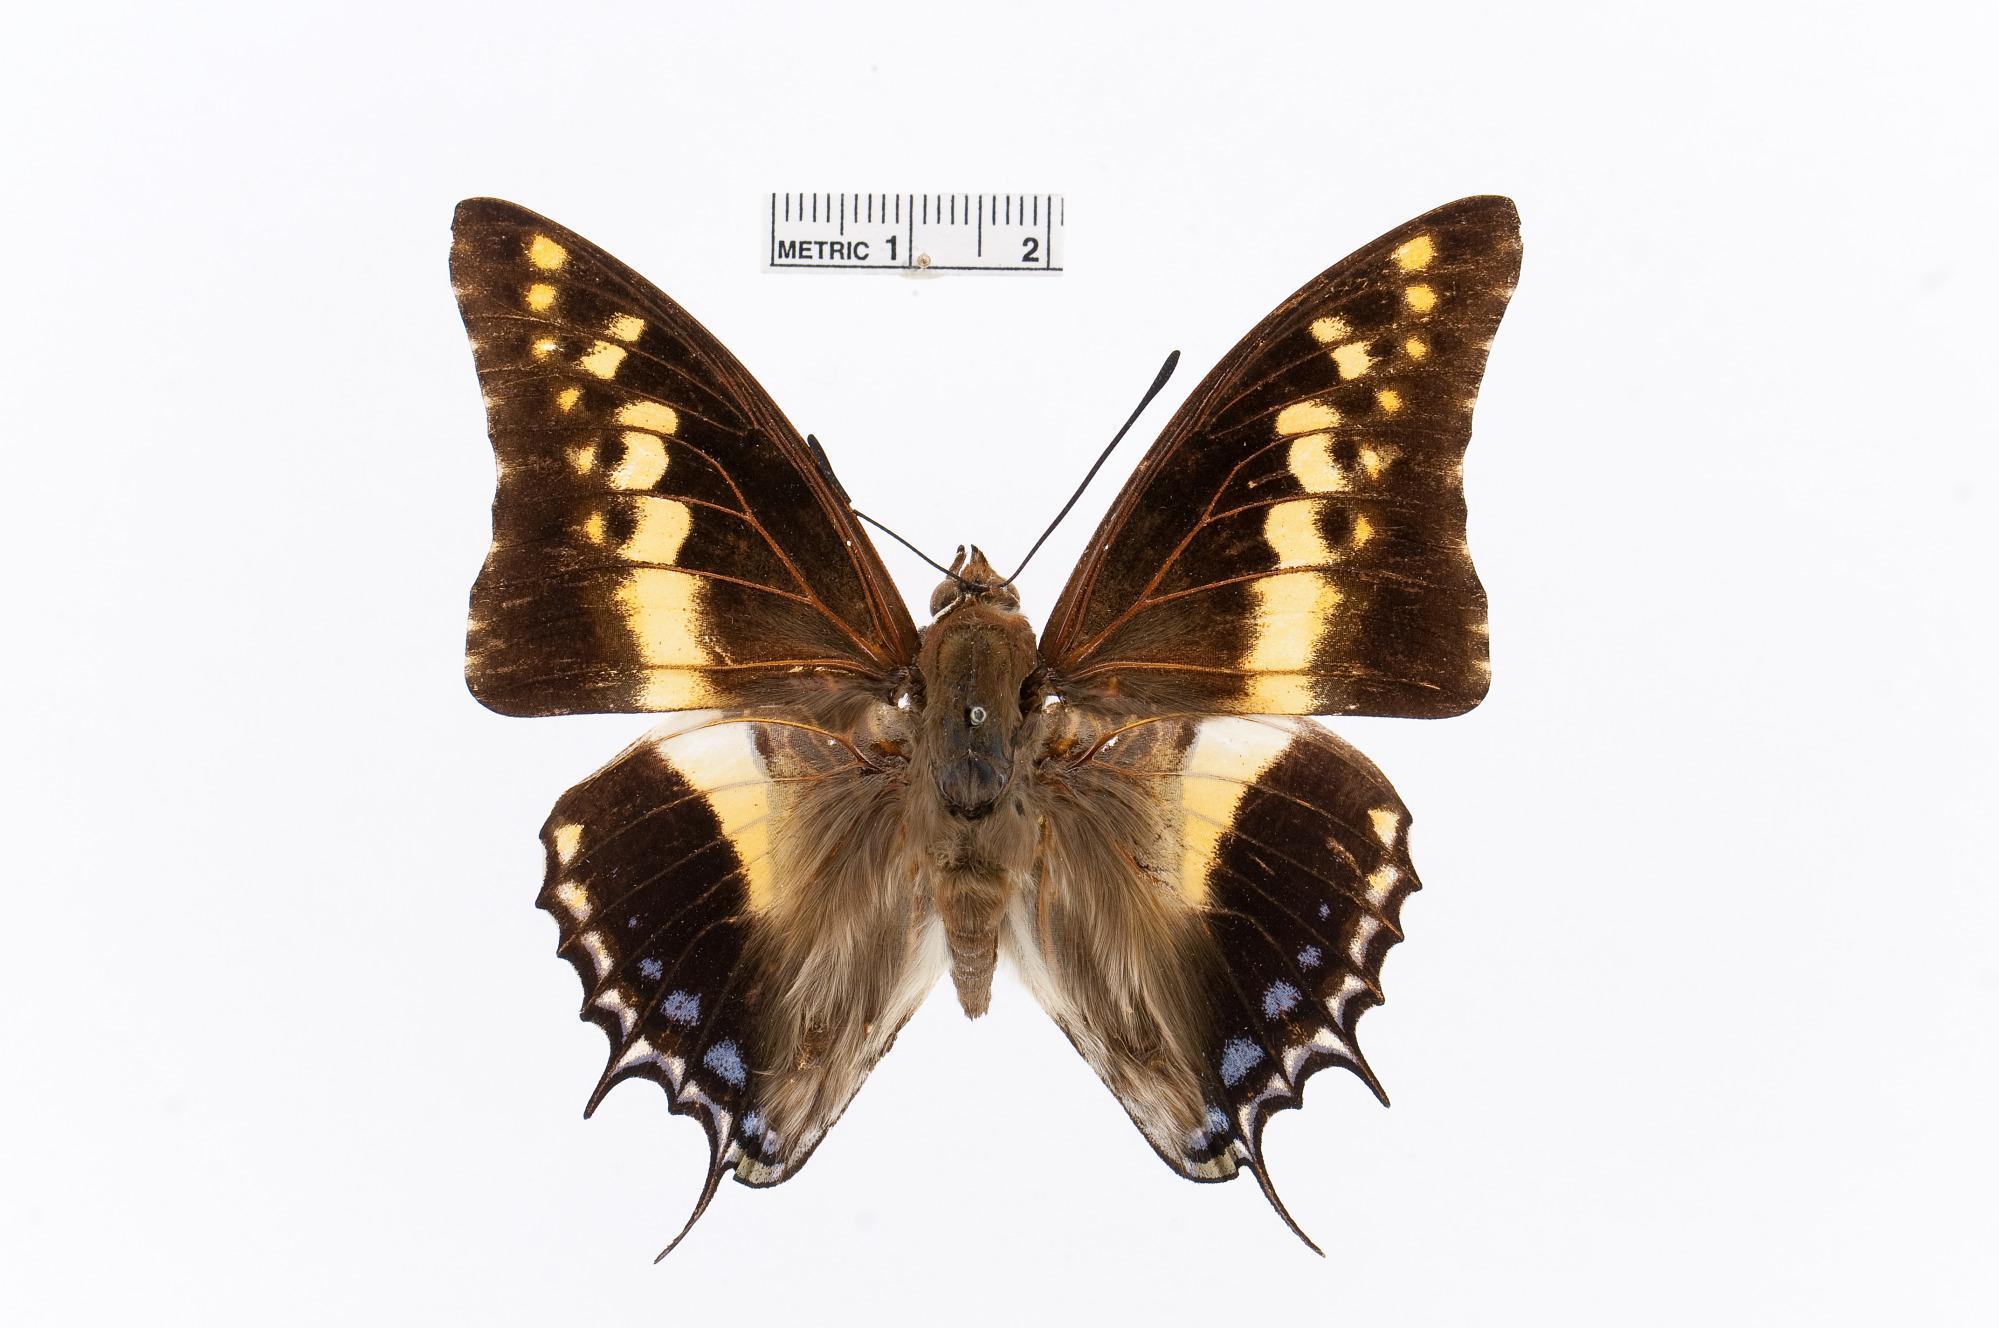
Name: Charaxes castor
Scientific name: Charaxes castor (Cramer, 1775)
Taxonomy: Animalia, Arthropoda, Insecta, Lepidoptera, Nymphalidae, Charaxinae